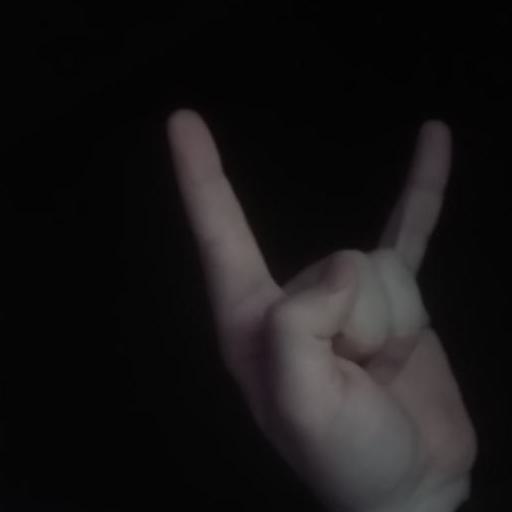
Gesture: rock